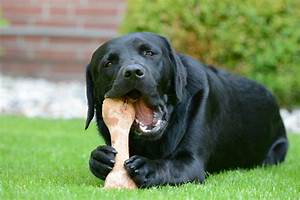
Label: cane